Tutankhamun

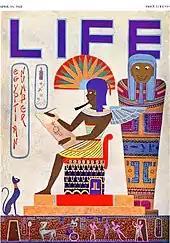
The "Egyptian Number" of "Life", 19 April 1923

Tutankhamun was buried in a tomb that was unusually small considering his status. His death may have occurred unexpectedly, before the completion of a grander royal tomb, causing his mummy to be buried in a tomb intended for someone else. This would preserve the observance of the customary 70 days between death and burial. His tomb was robbed at least twice in antiquity, but based on the items taken (including perishable oils and perfumes) and the evidence of restoration of the tomb after the intrusions, these robberies likely took place within several months at most of the initial burial. The location of the tomb was lost because it had come to be buried by debris from subsequent tombs, and workers' houses were built over the tomb entrance.